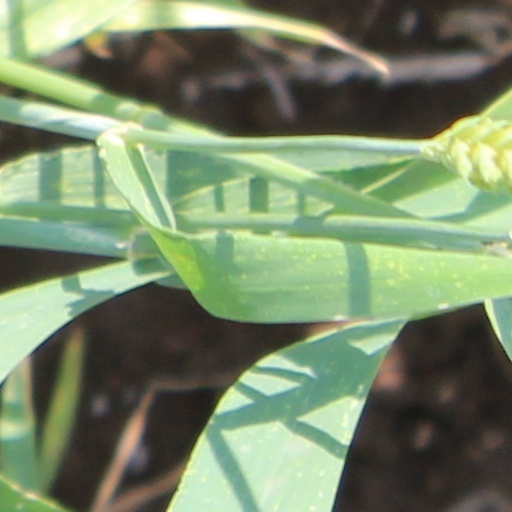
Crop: wheat